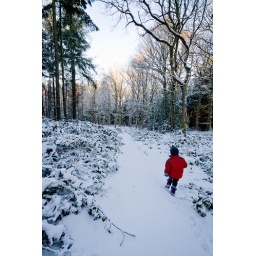
boy in red in snowy Wyre Forest